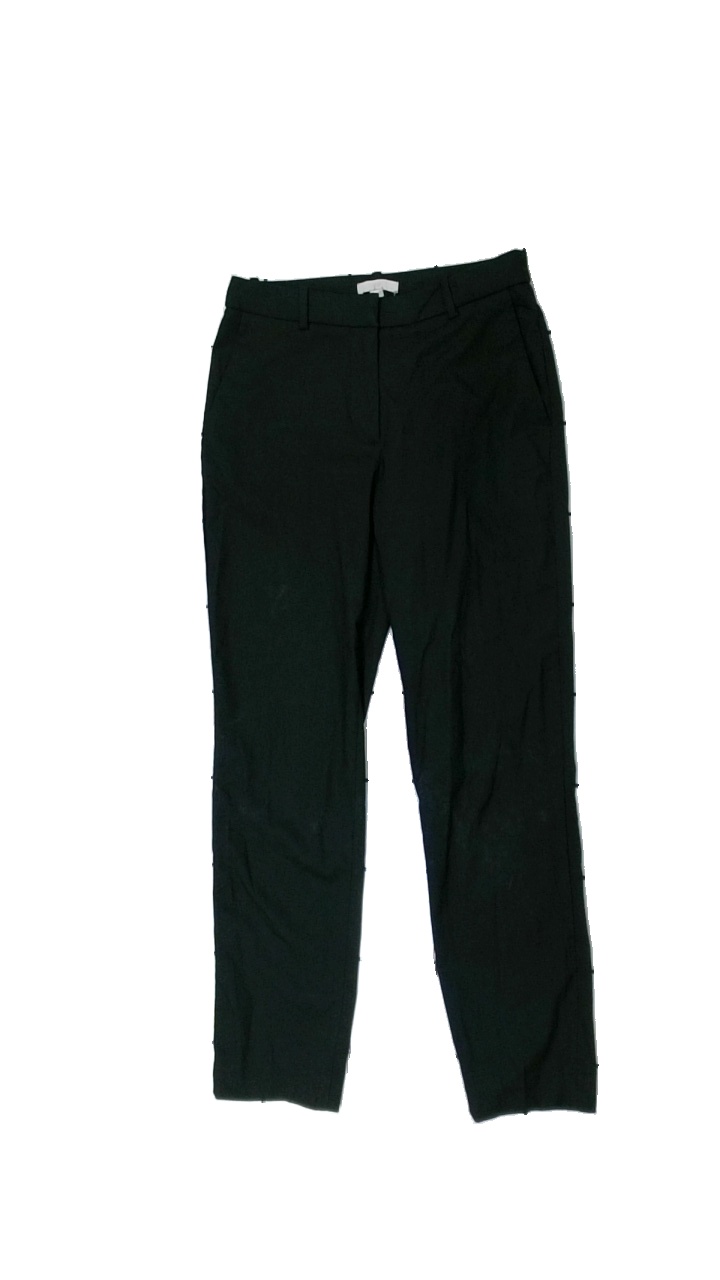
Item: Trousers (Ladies)
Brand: H&m
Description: svarta byxor med fläckar på båda benen
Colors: Black
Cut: Regular
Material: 70% polyester 30% viscose
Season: All
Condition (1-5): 3
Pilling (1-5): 5
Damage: fläckar på båda benen
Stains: Major
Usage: Export
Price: <50